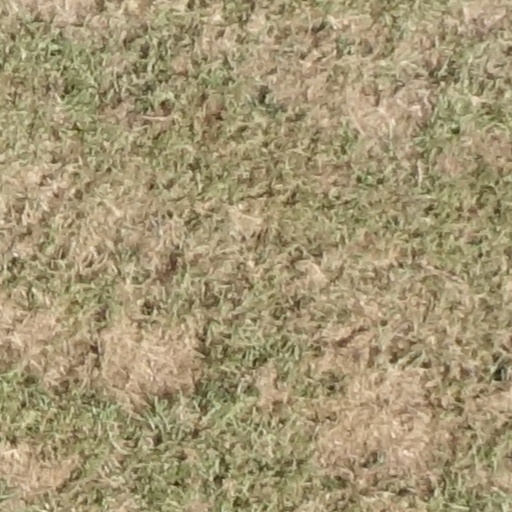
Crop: sorghum